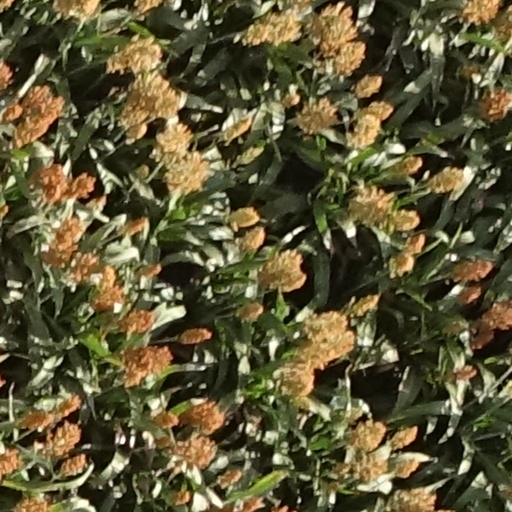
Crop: sorghum